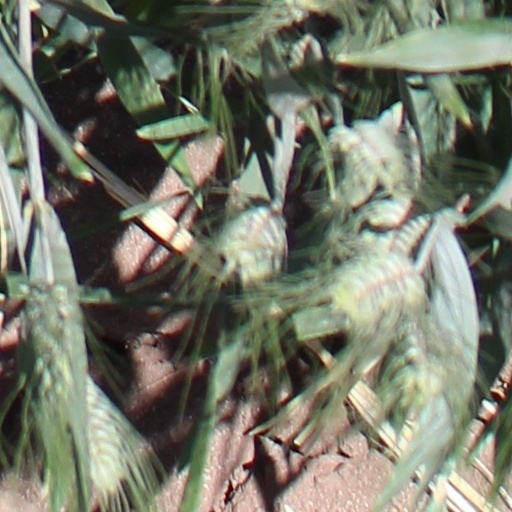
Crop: wheat